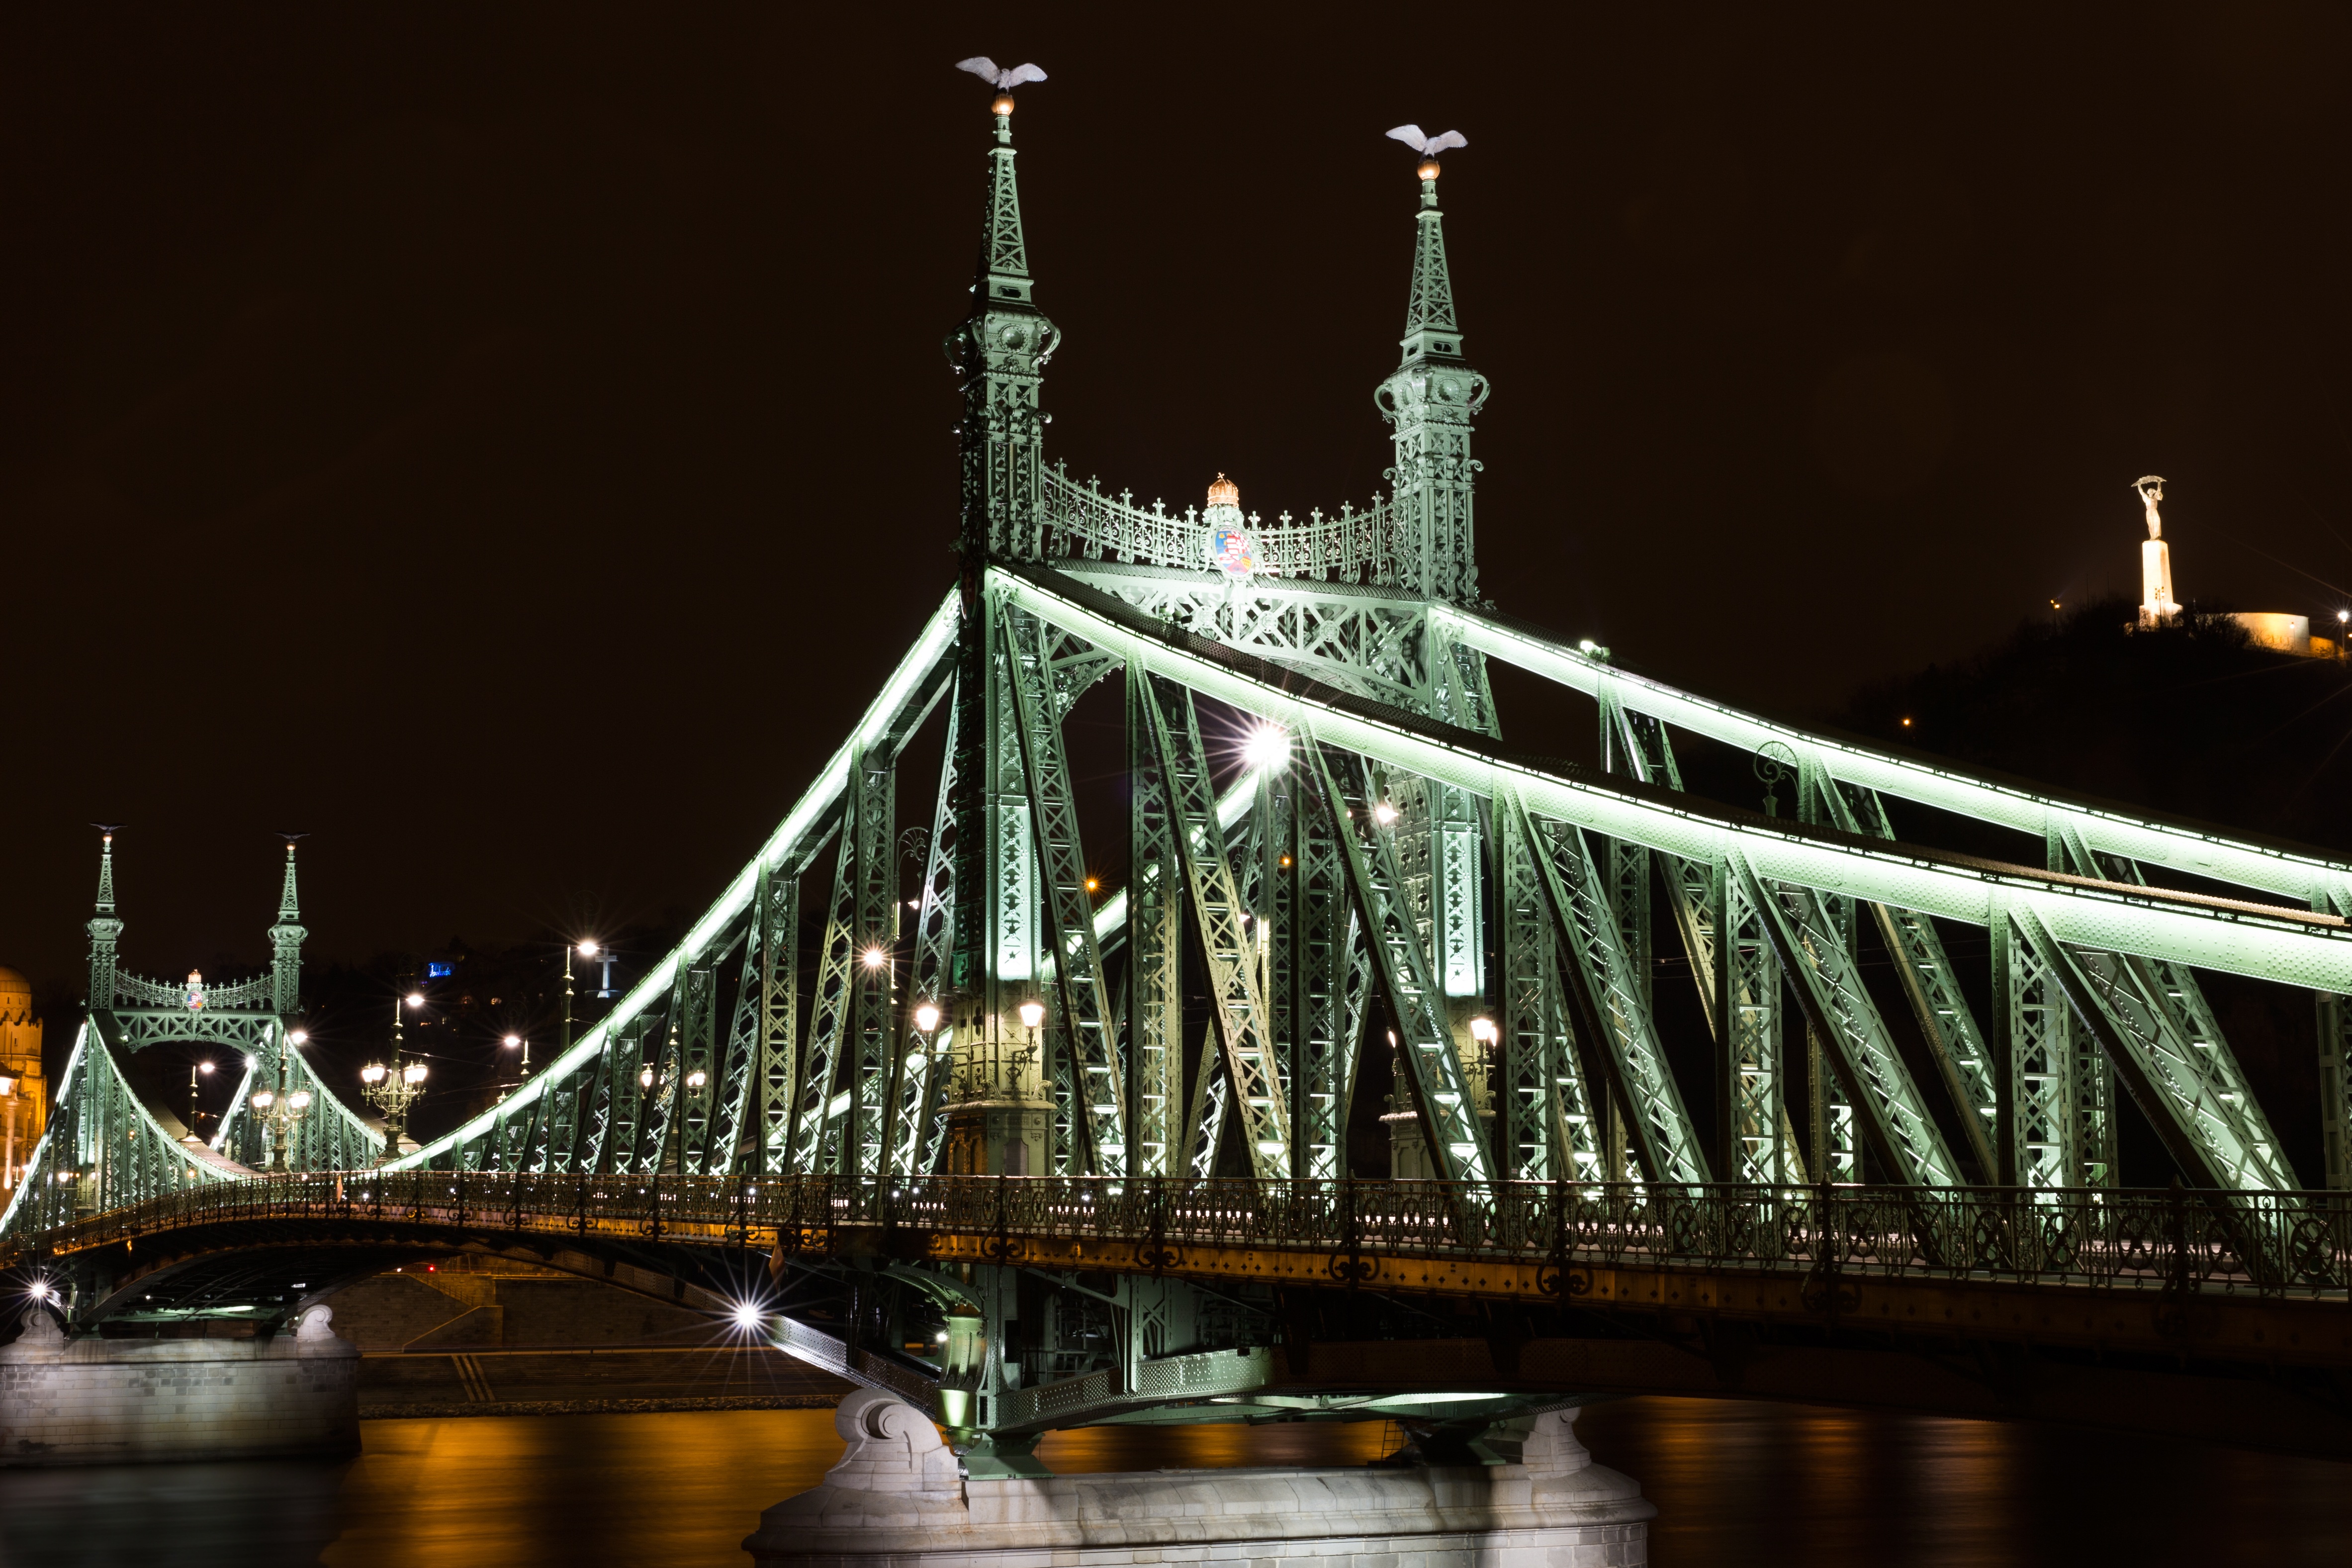
water, architecture, road, bridge, night, building, river, cityscape, dark, steel, evening, reflection, holiday, landmark, darkness, lighting, illuminated, places of interest, danube, silver, arches, symmetry, reflections, budapest, hungary, beautiful, art nouveau, popular, destination, powerful, splendor, enormous, water reflection, steel structure, city trip, cable stayed bridge, impressive, after recording, liberty bridge, danube bridge, cantilever bridge, nonbuilding structure, franz joseph bridge, szabads g h d, iron truss arches